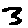
Label: 3